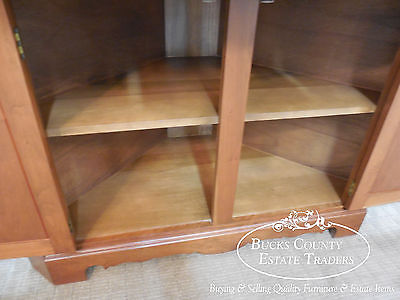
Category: cabinet